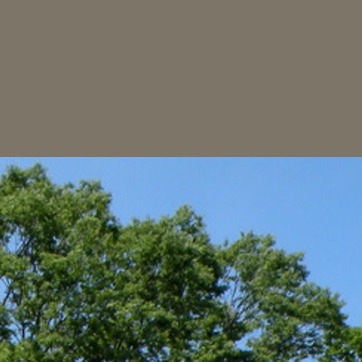
Material: sky